Mark Goodier

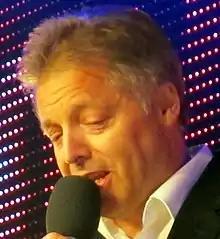
Goodier in July 2011

Mark Goodier (born 9 June 1961) is a Zimbabwean-born British radio disc jockey and broadcaster best known for his time on BBC Radio 1 between 1987 and 2002. He had two spells presenting the station's Top 40 singles chart, from September 1990 to March 1992 and again from April 1995 until November 2002, becoming the show's longest serving presenter. He also had a stint on the Radio 1 Breakfast Show during 1993.